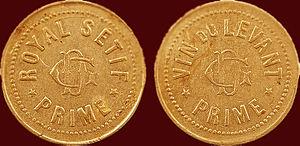
Vin du Levant, jeton du Royal Sétif vers 1840
La viticulture en Algérie remonte à l'Antiquité et particulièrement à la colonisation romaine. À l'époque de la colonisation française et des départements français d’Algérie, le vignoble de l'Algérie a atteint 396 000 hectares pour une production annuelle de vin allant jusqu'à 18 millions d'hectolitres. L’Algérie reste aujourd'hui le 2ᵉ producteur de vin en Afrique derrière l'Afrique du Sud.